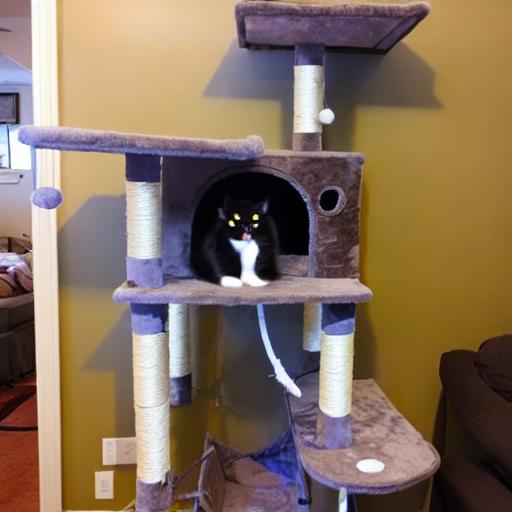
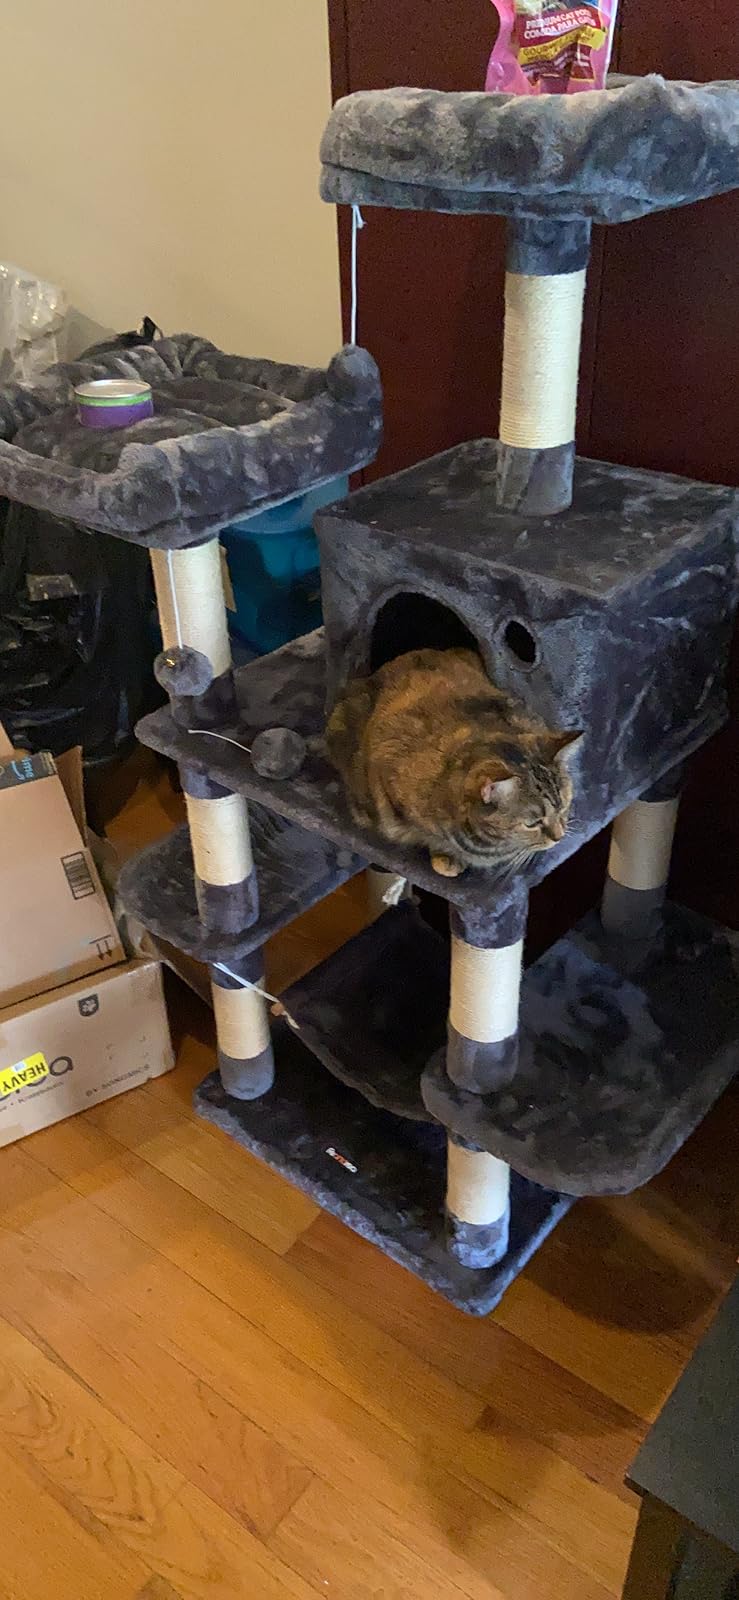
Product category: items_cat tree
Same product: no